Hindmarsh Stadium

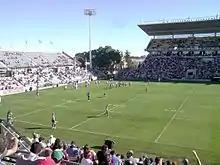
National Rugby League match between the Cronulla-Sutherland Sharks and North Queensland Cowboys at Hindmarsh Stadium on 19 April 2009

In 1998 the short lived National Rugby League team the Adelaide Rams used Hindmarsh for their last 4 home games of the 1998 NRL season. The Rams début at the venue was a success when they thumped the Balmain Tigers 52–0 in front of 7,351 fans. The Rams would end up 2–2 at Hindmarsh after defeating the Auckland Warriors, but losing to Manly-Warringah and North Sydney. The Rams were to continue using Hindmarsh as their home ground in the 1999 NRL season giving them a rectangular venue suited to league rather than an oval as was their previous home, the Adelaide Oval. However the team was wound up by owners News Ltd only weeks before the start of the 1999 season.